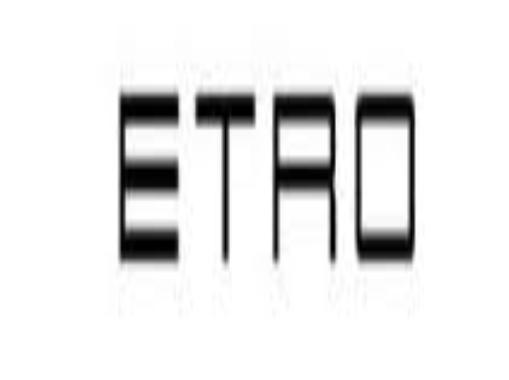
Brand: Etro
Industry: Clothes